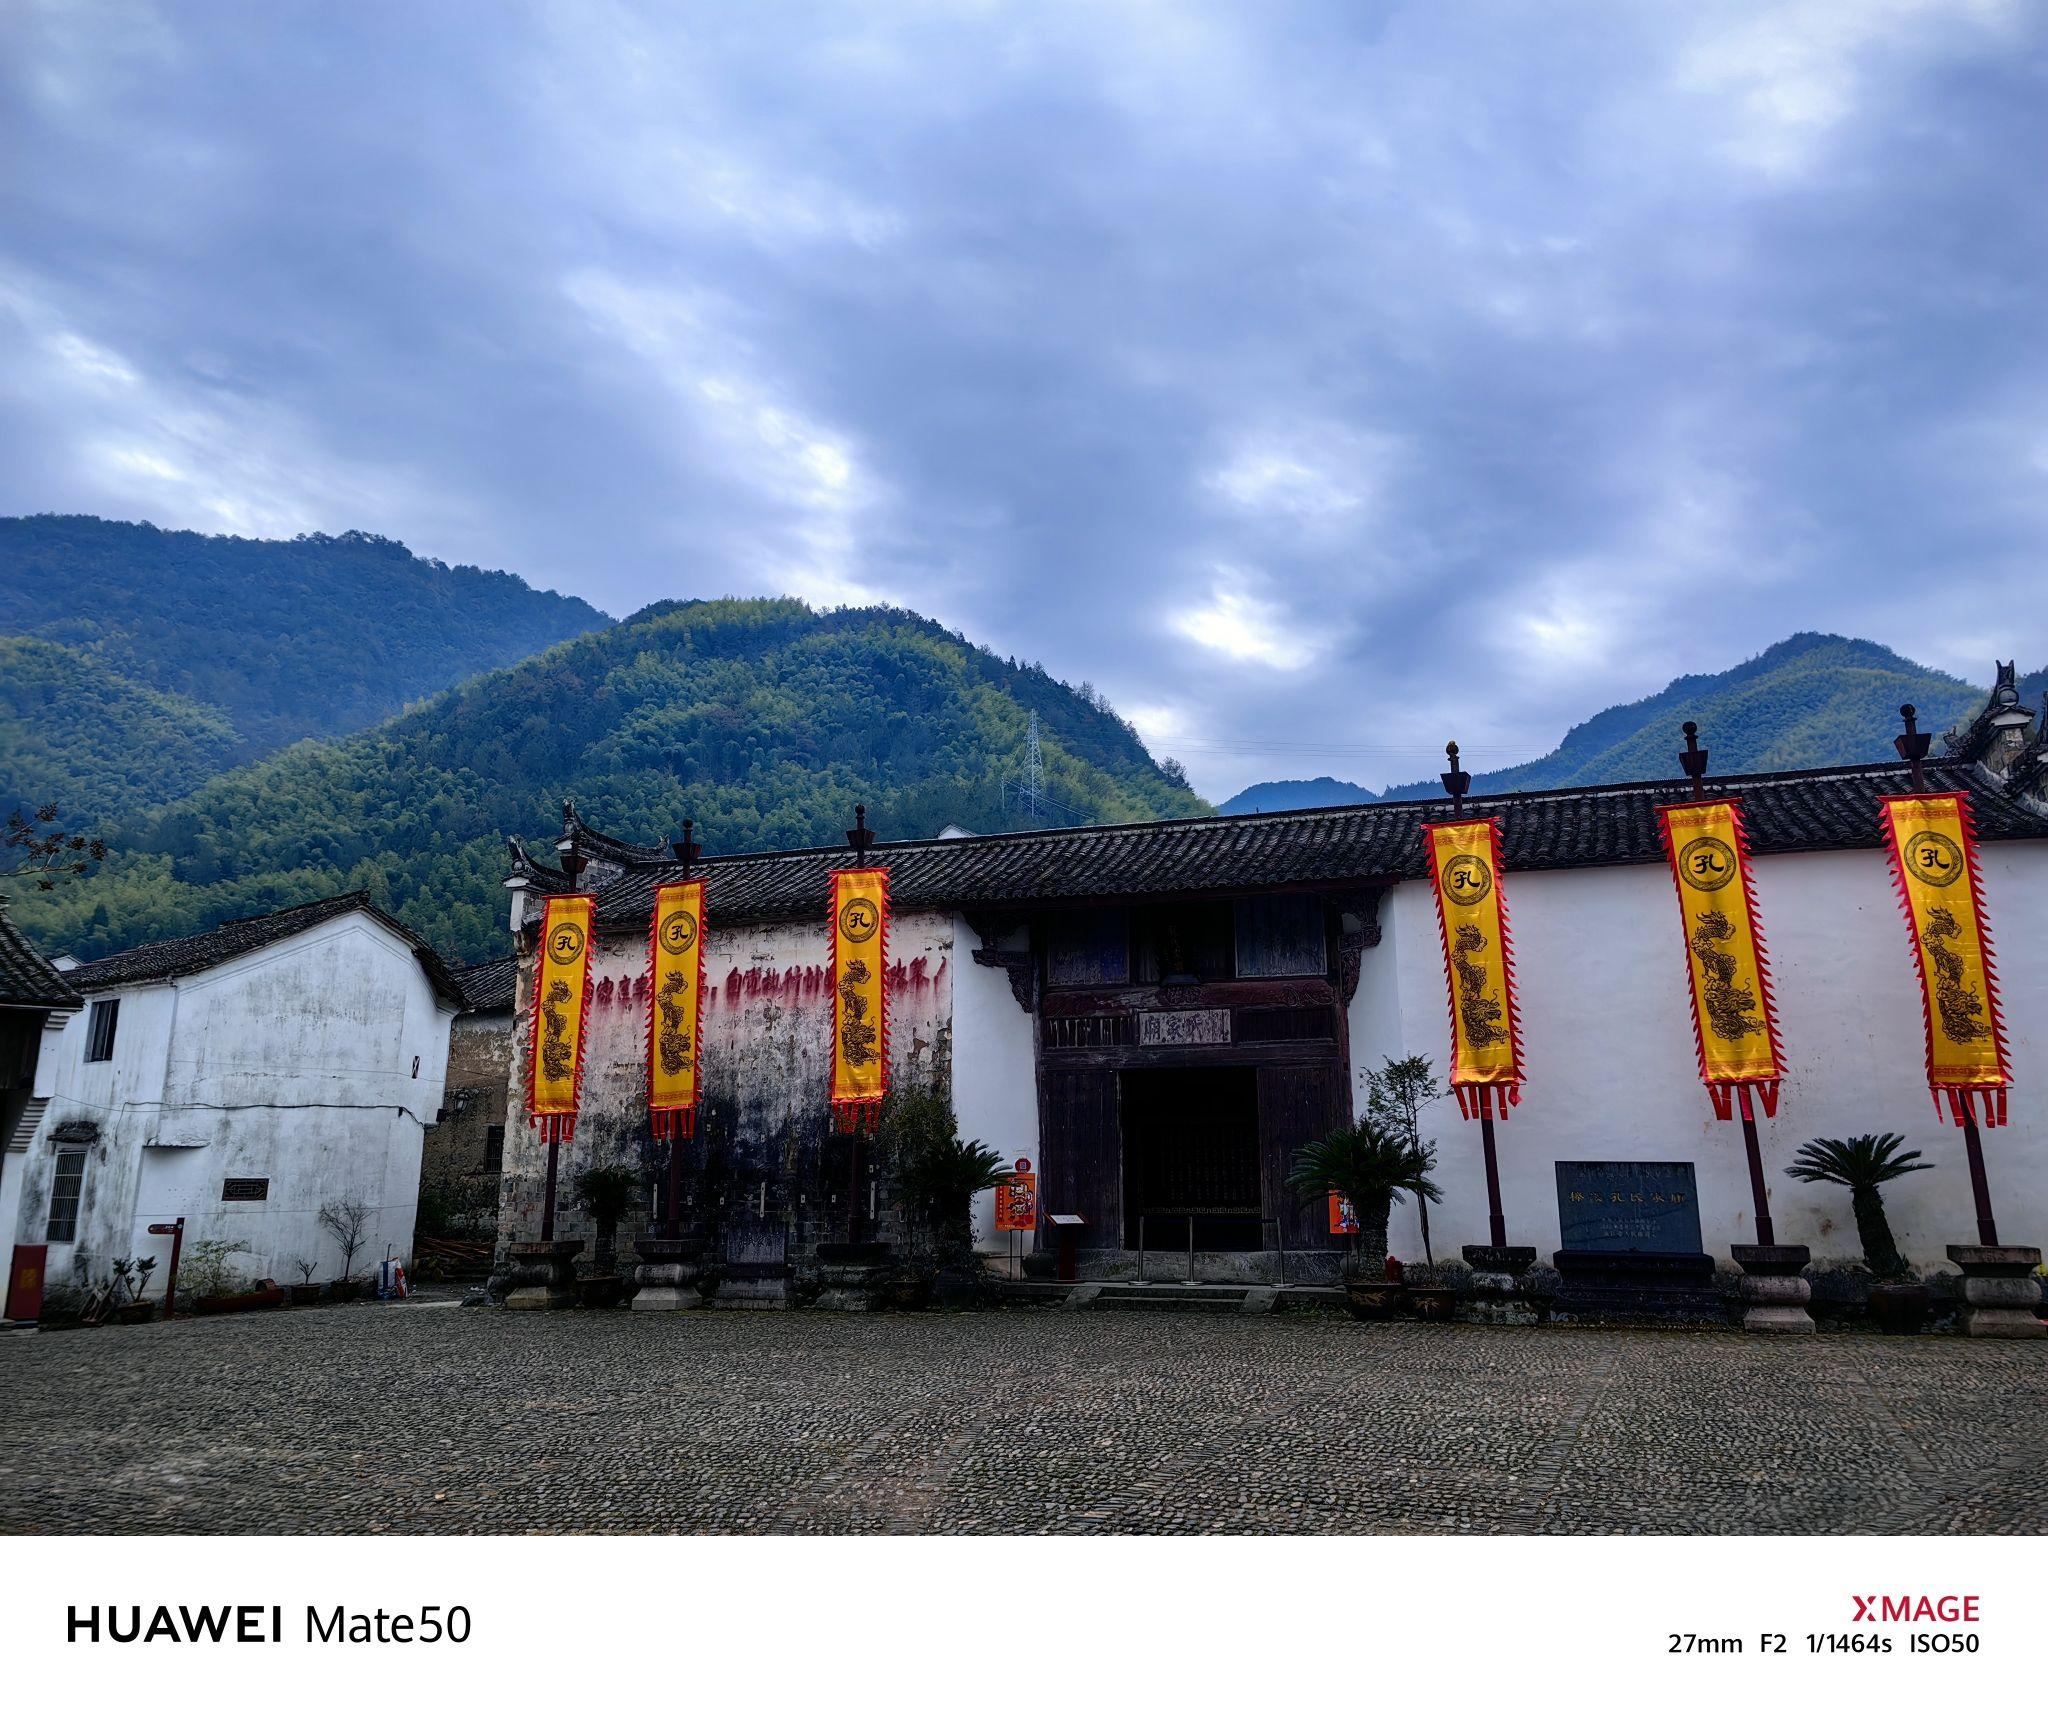
地标名称：孔氏家庙
所在城市：金华市·磐安县